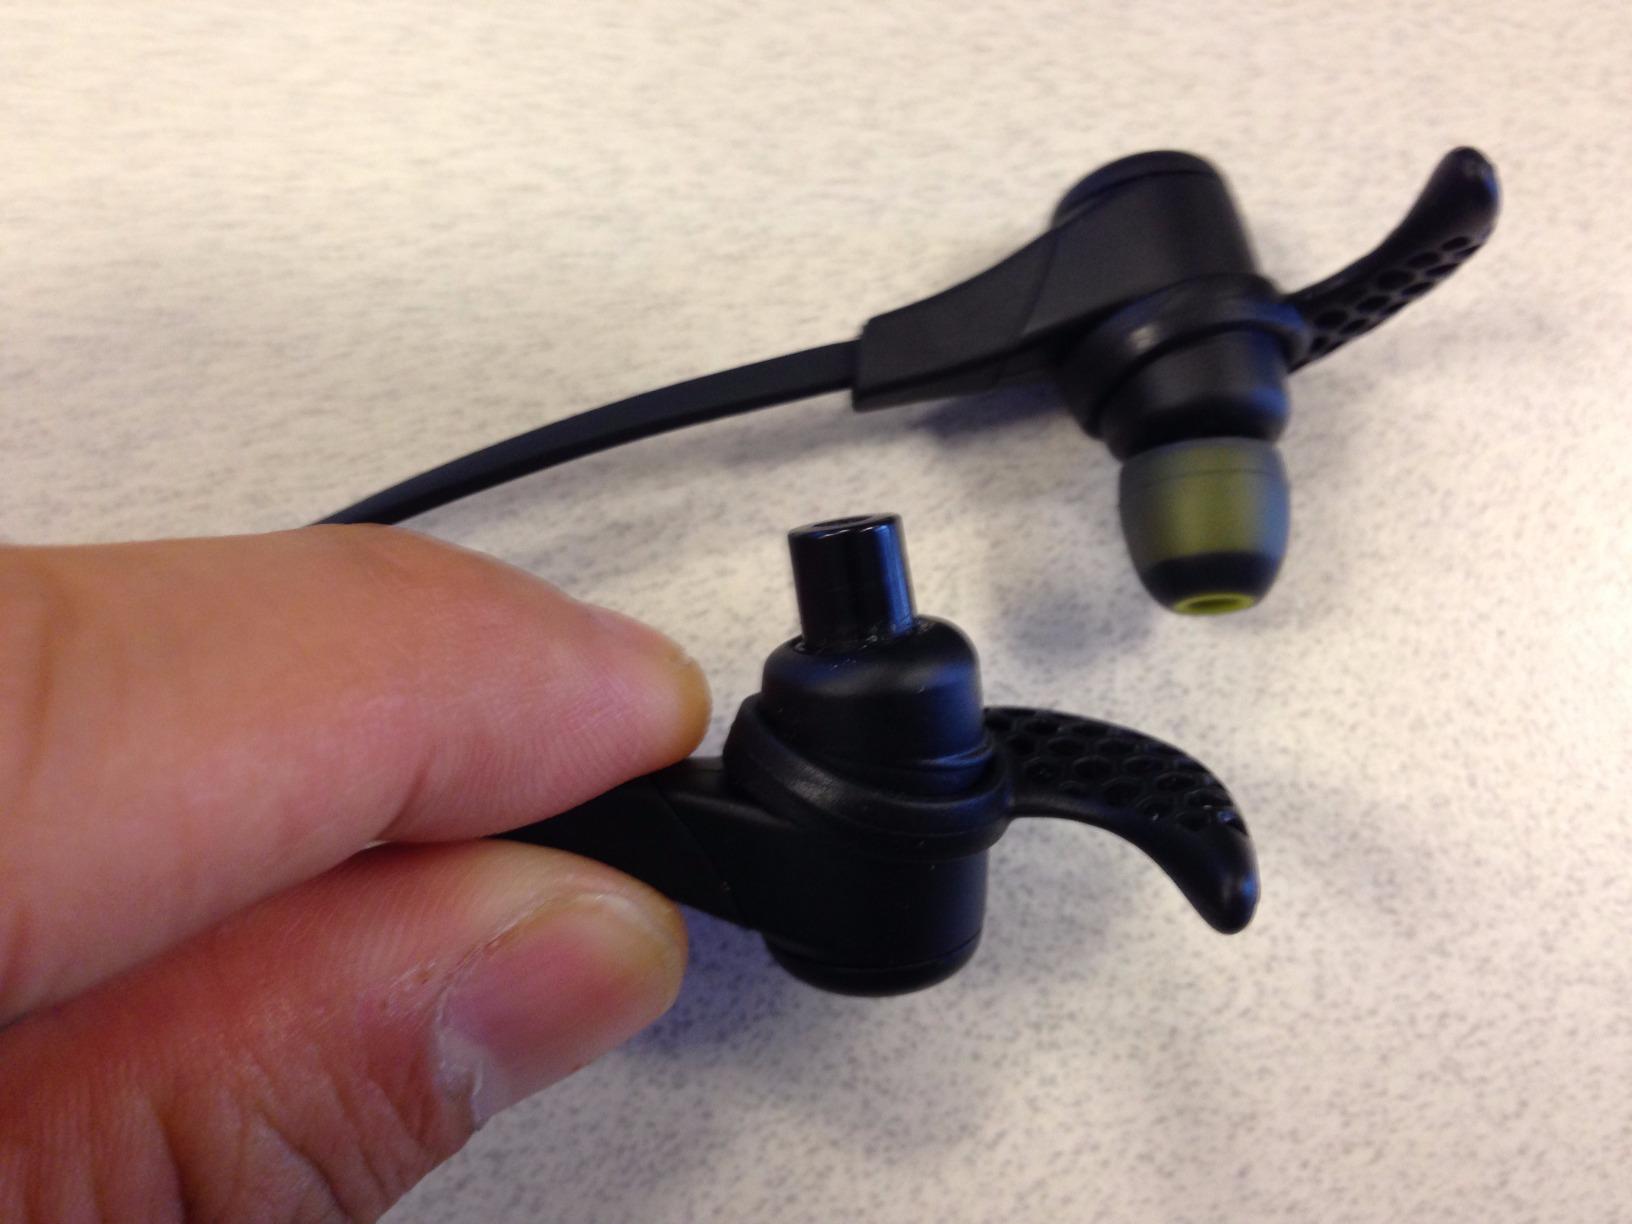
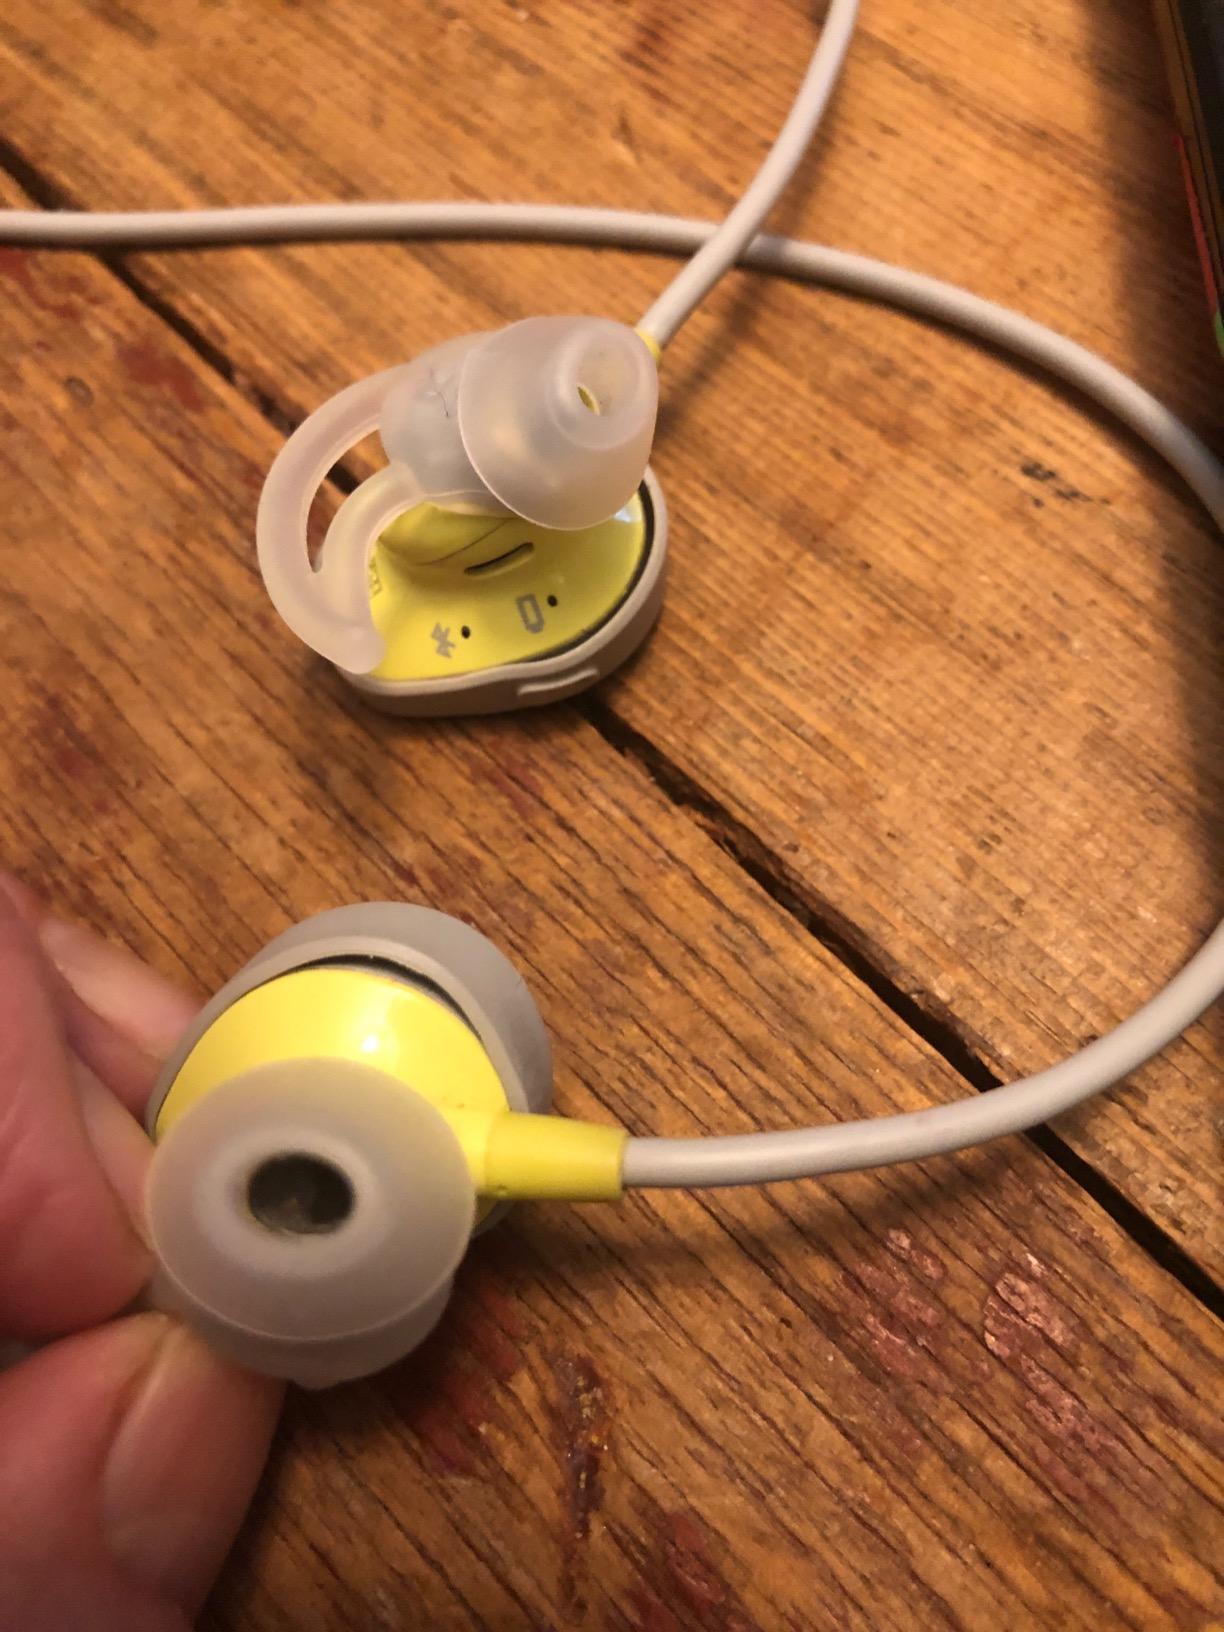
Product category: headphones
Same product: no